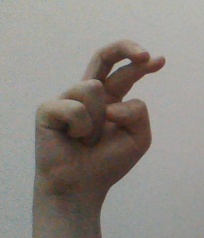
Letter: zay